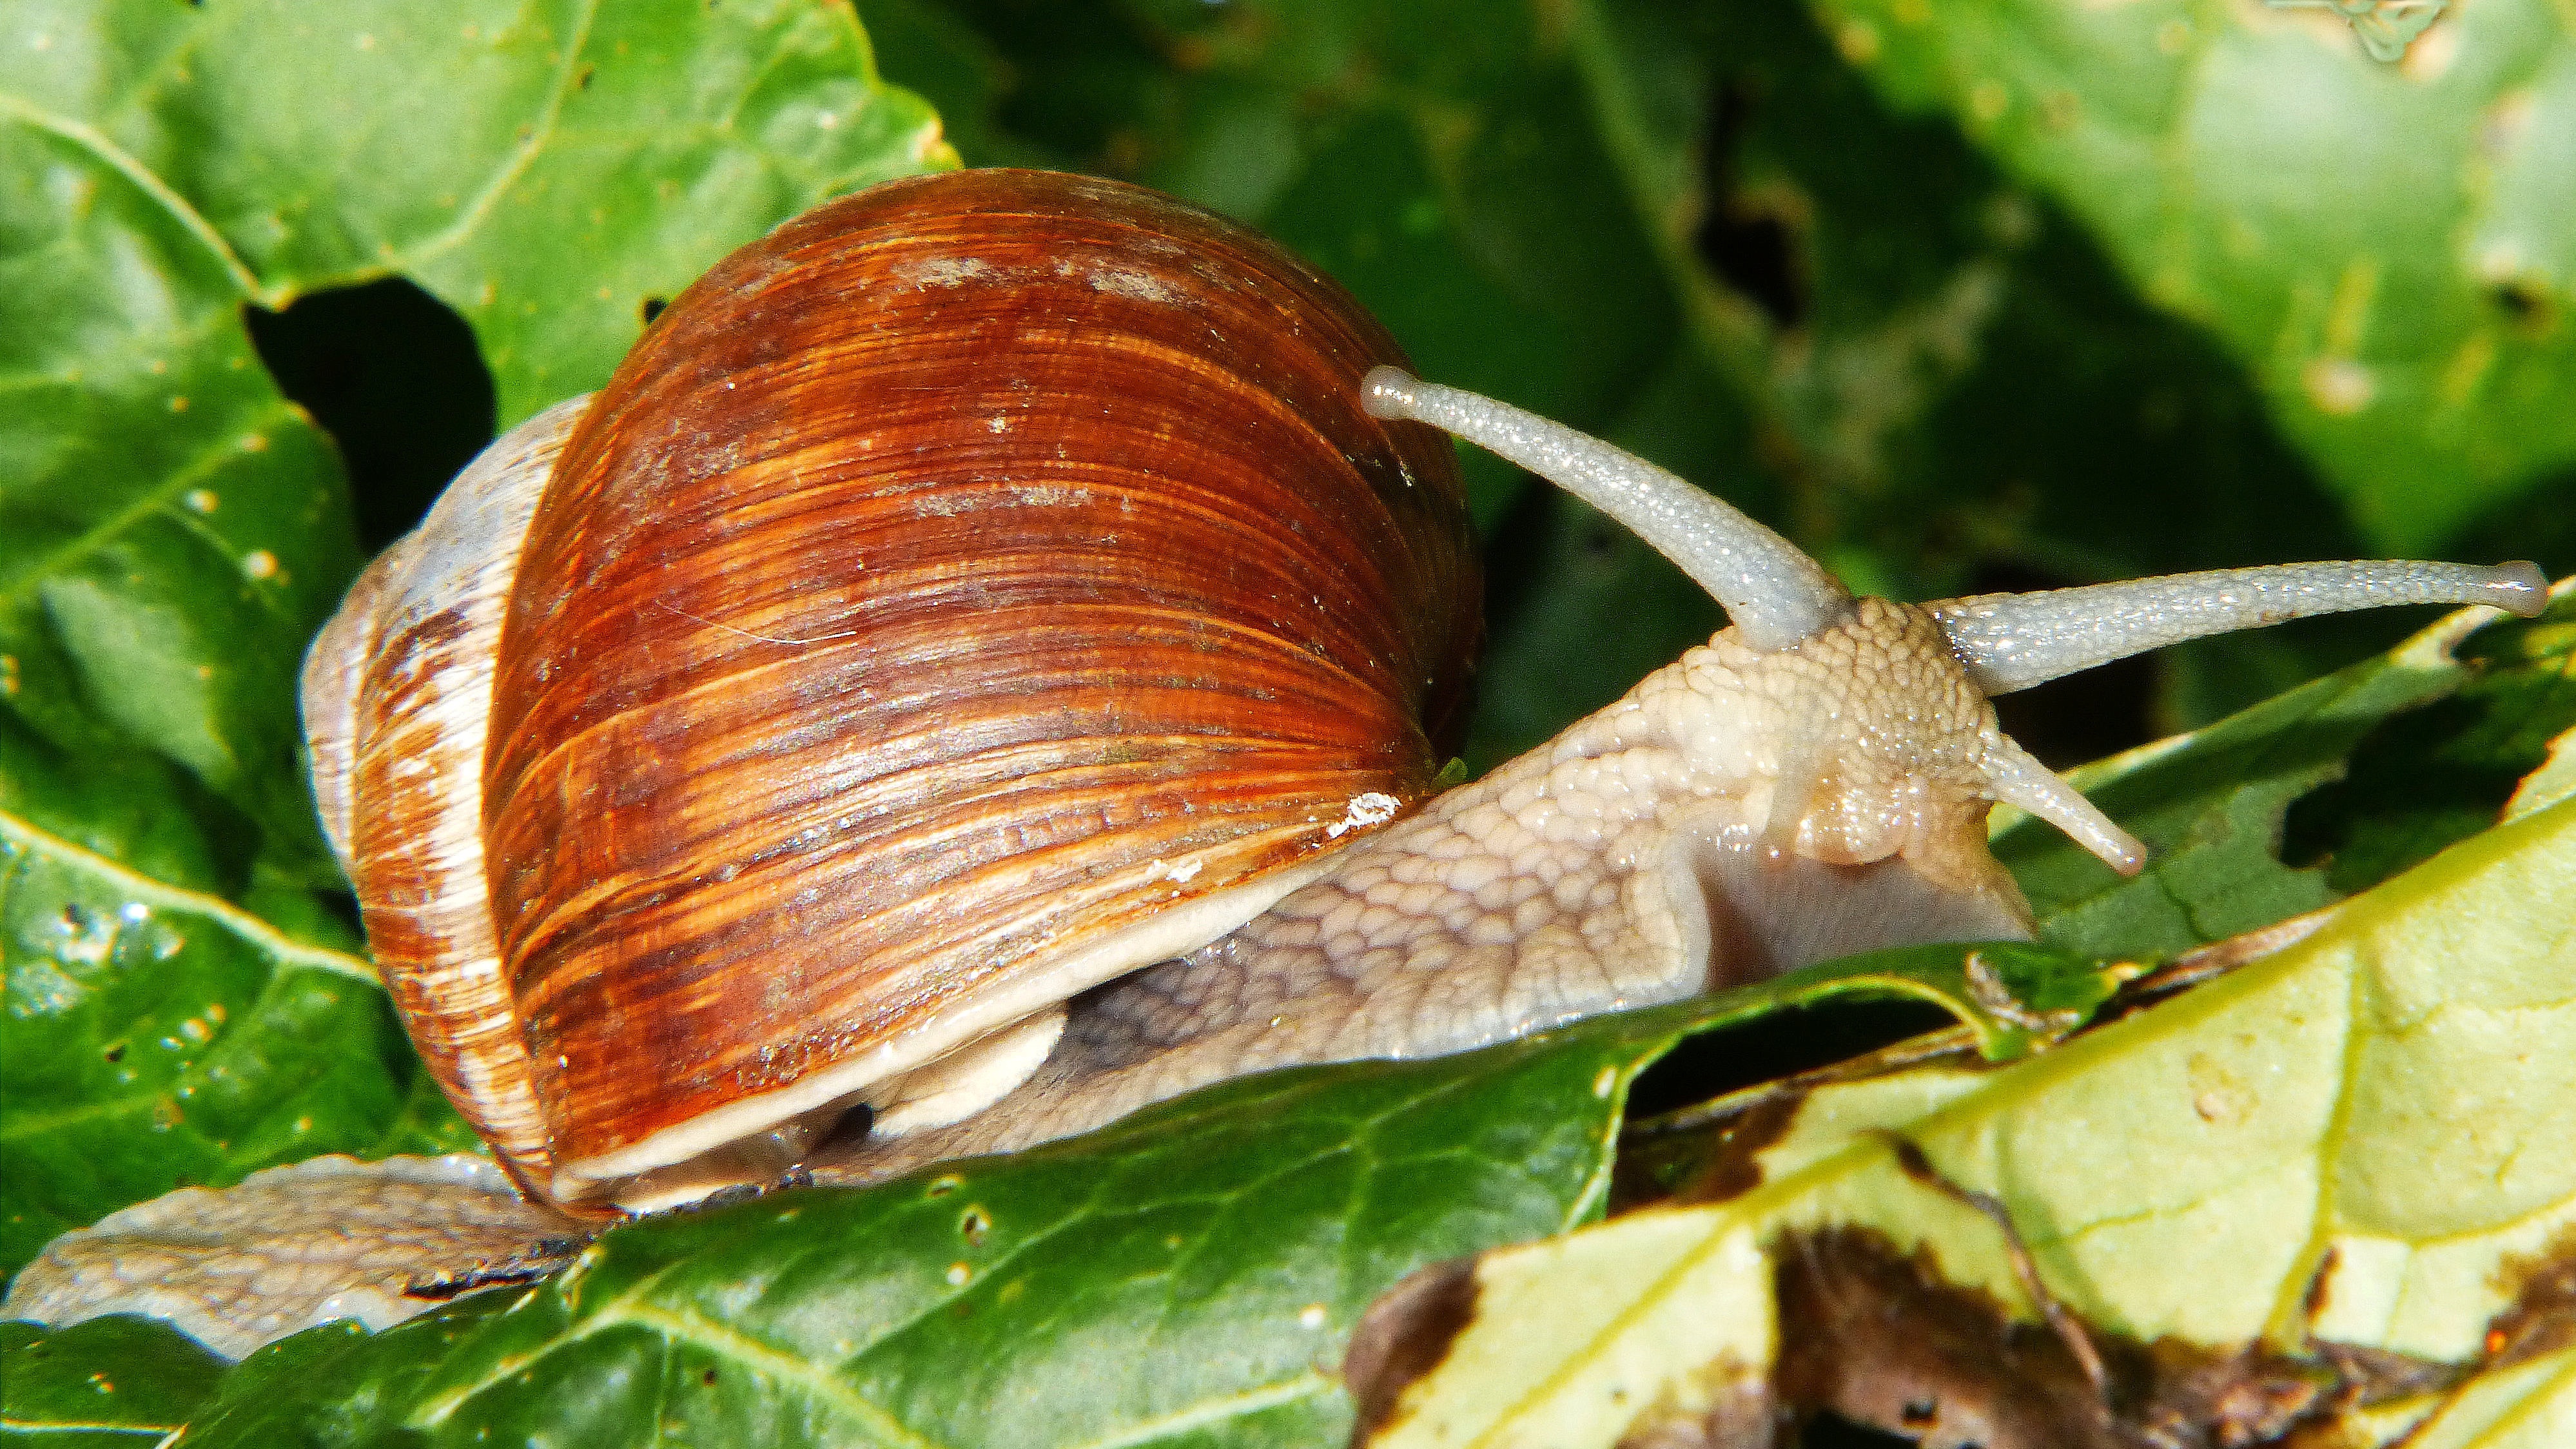
nature, animal, reptile, close, fauna, shell, invertebrate, close up, mollusk, crawl, leaves, snail, escargot, molluscs, slug, schnecken, macro photography, slowly, sea snail, snails and slugs